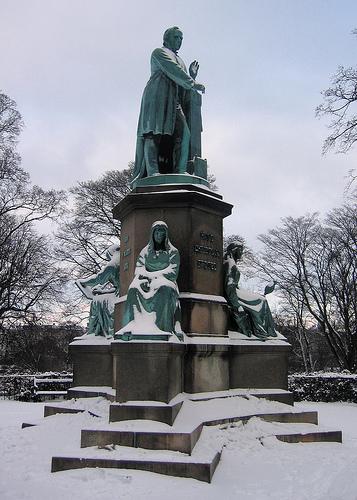
Weather: snow or frosty